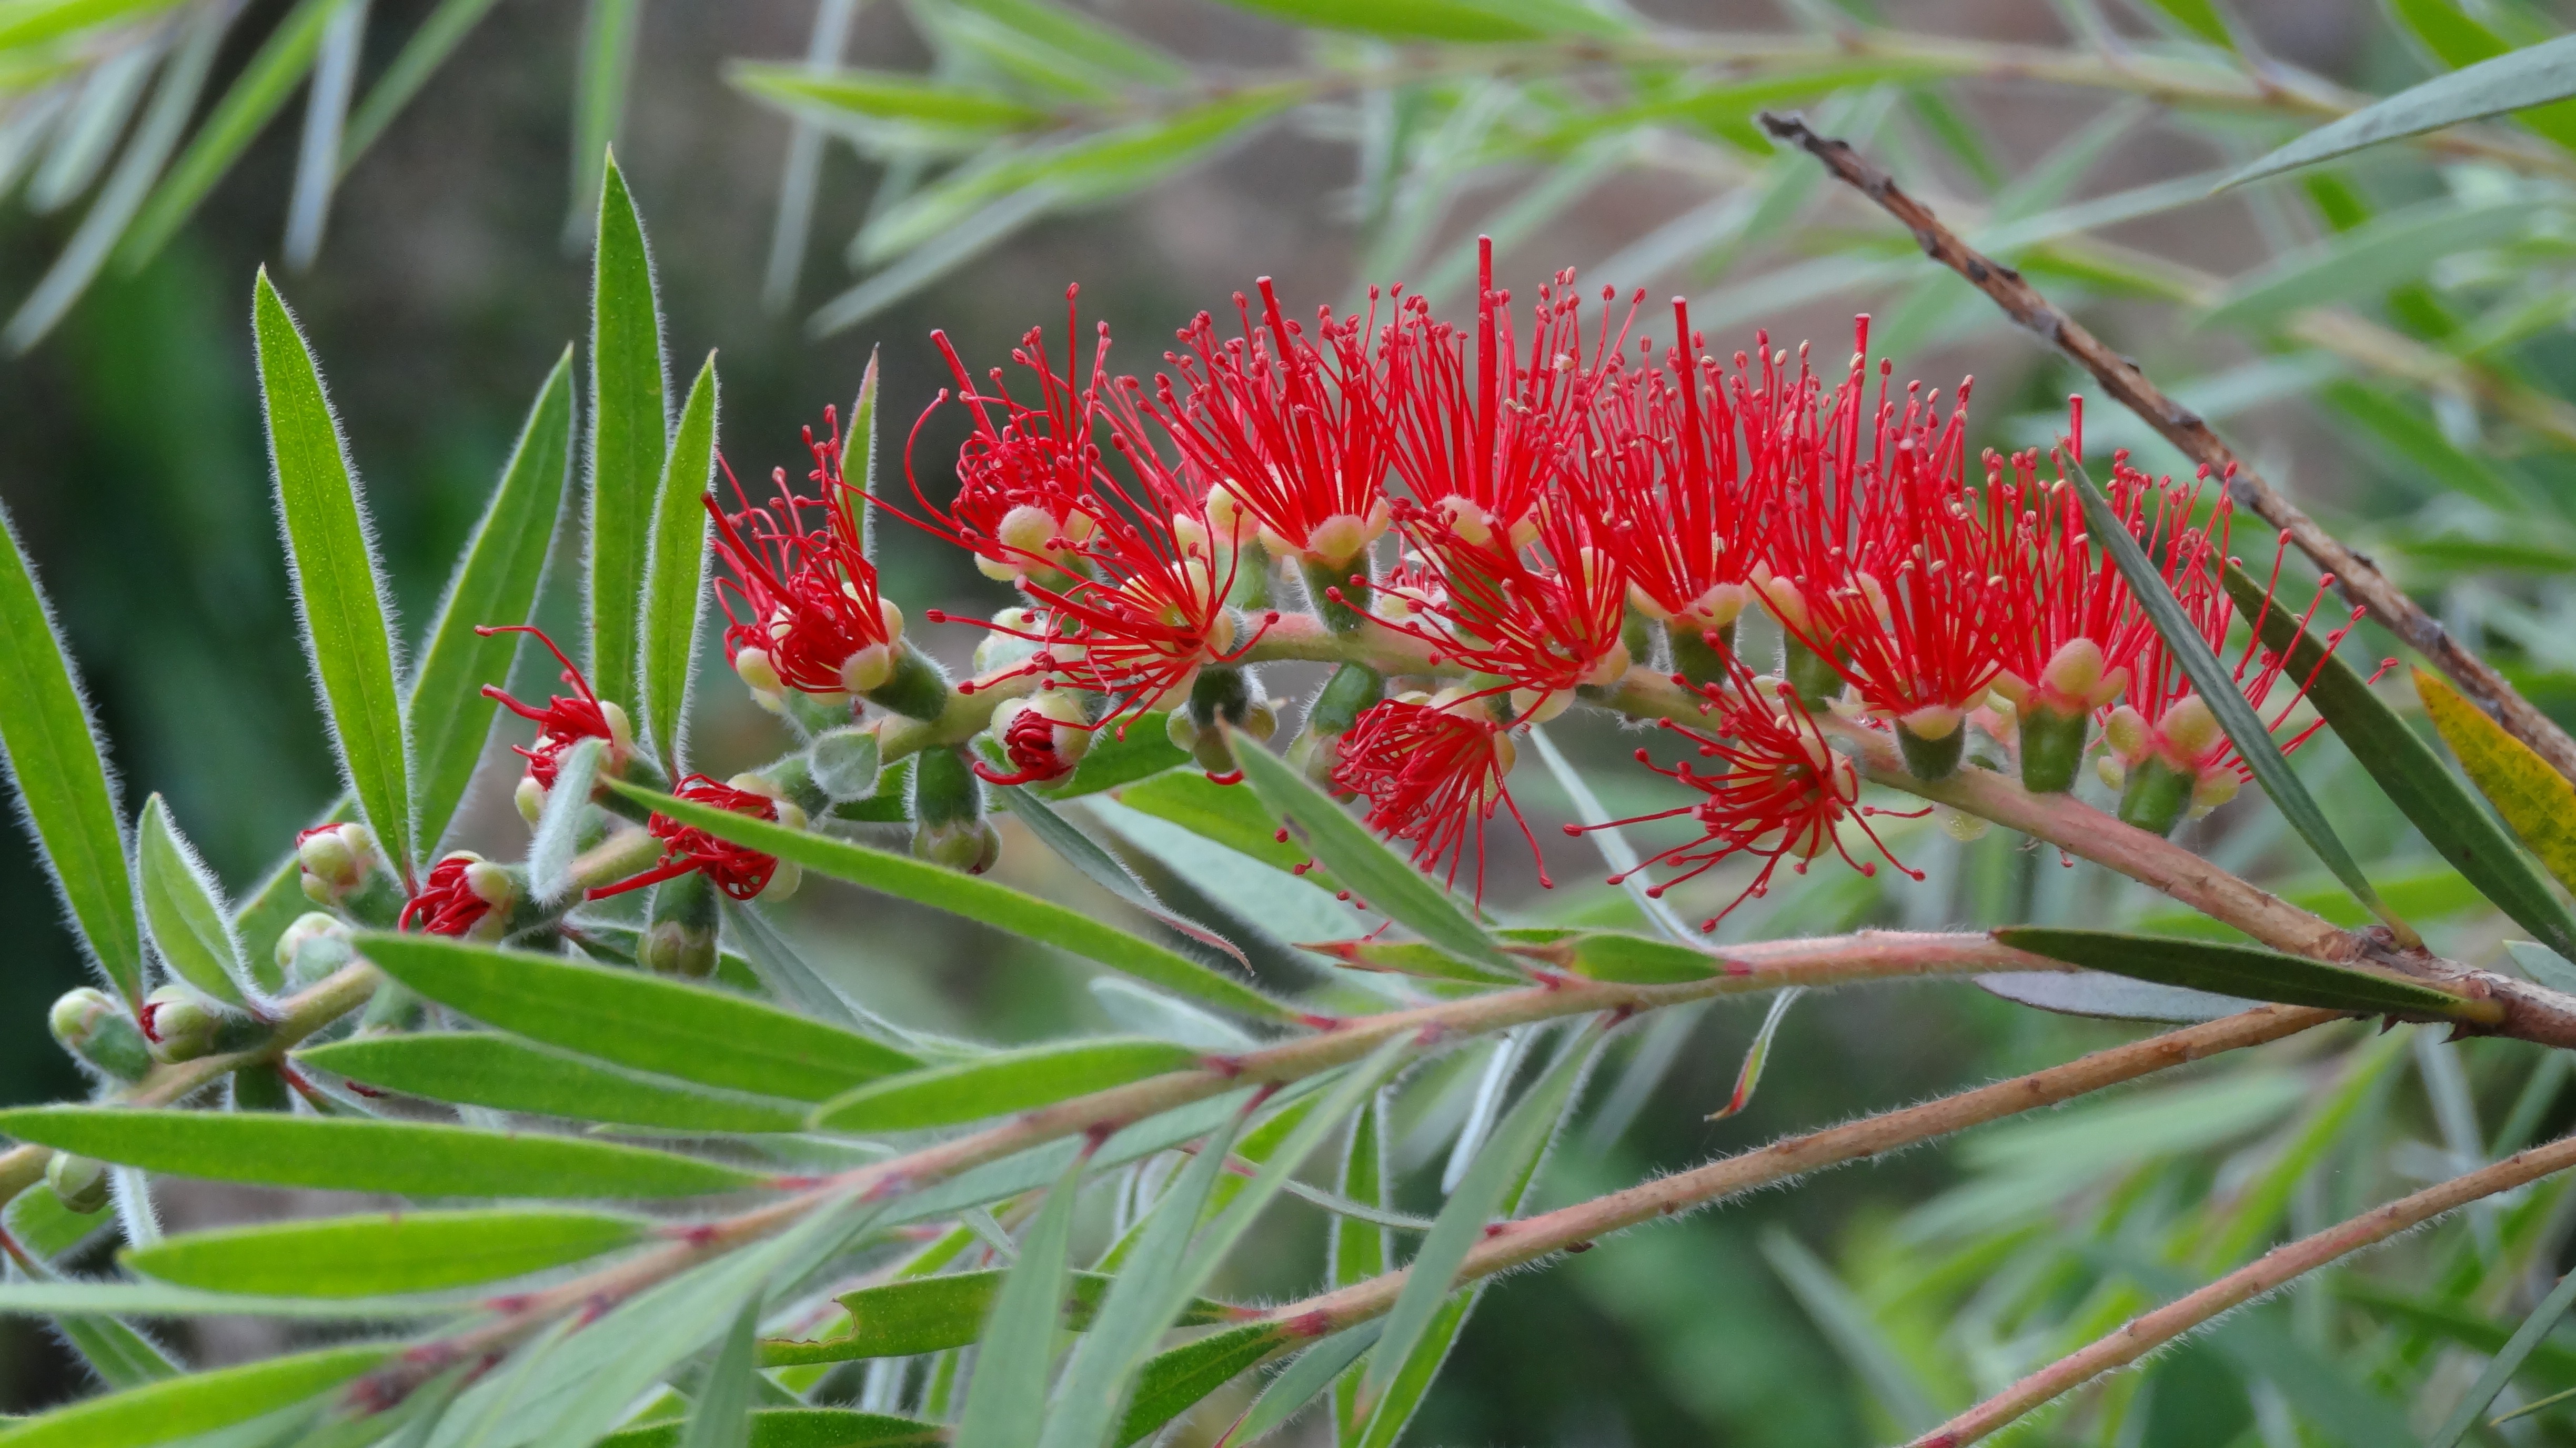
landscape, tree, plant, leaf, flower, produce, evergreen, botany, altitude, flora, wildflower, flowers, trees, native, shrub, diversity, beautiful, south america, colombia, macro photography, collection of beautiful pictures, high fidelity, valle del cauca, national park farallones of cali, flowering plant, grevillea, bello, woody plant, land plant, jamund, living beings, full hd, the best selection of photos, vegetable kingdom, naked nature, climate is temperate and cold